Indra Patra Fortress

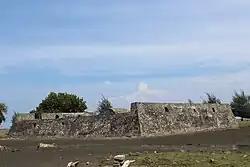
Coastal fortress

Indra Patra Fortress (Indonesian: Benteng Indra Patra), also known as Fort Indrapatra, refers to a cluster of forts in the village of Ladong, Mesjid Raya District, Aceh Besar Regency, Indonesia.